Warehoused

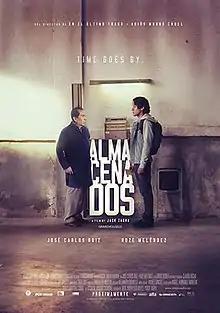
Film poster

Warehoused is a 2015 Mexican comedy-drama film directed by Jack Zagha Kababie and written by David Desola. It based on a novel by David Desola.